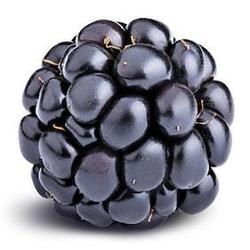
Label: Blackberry